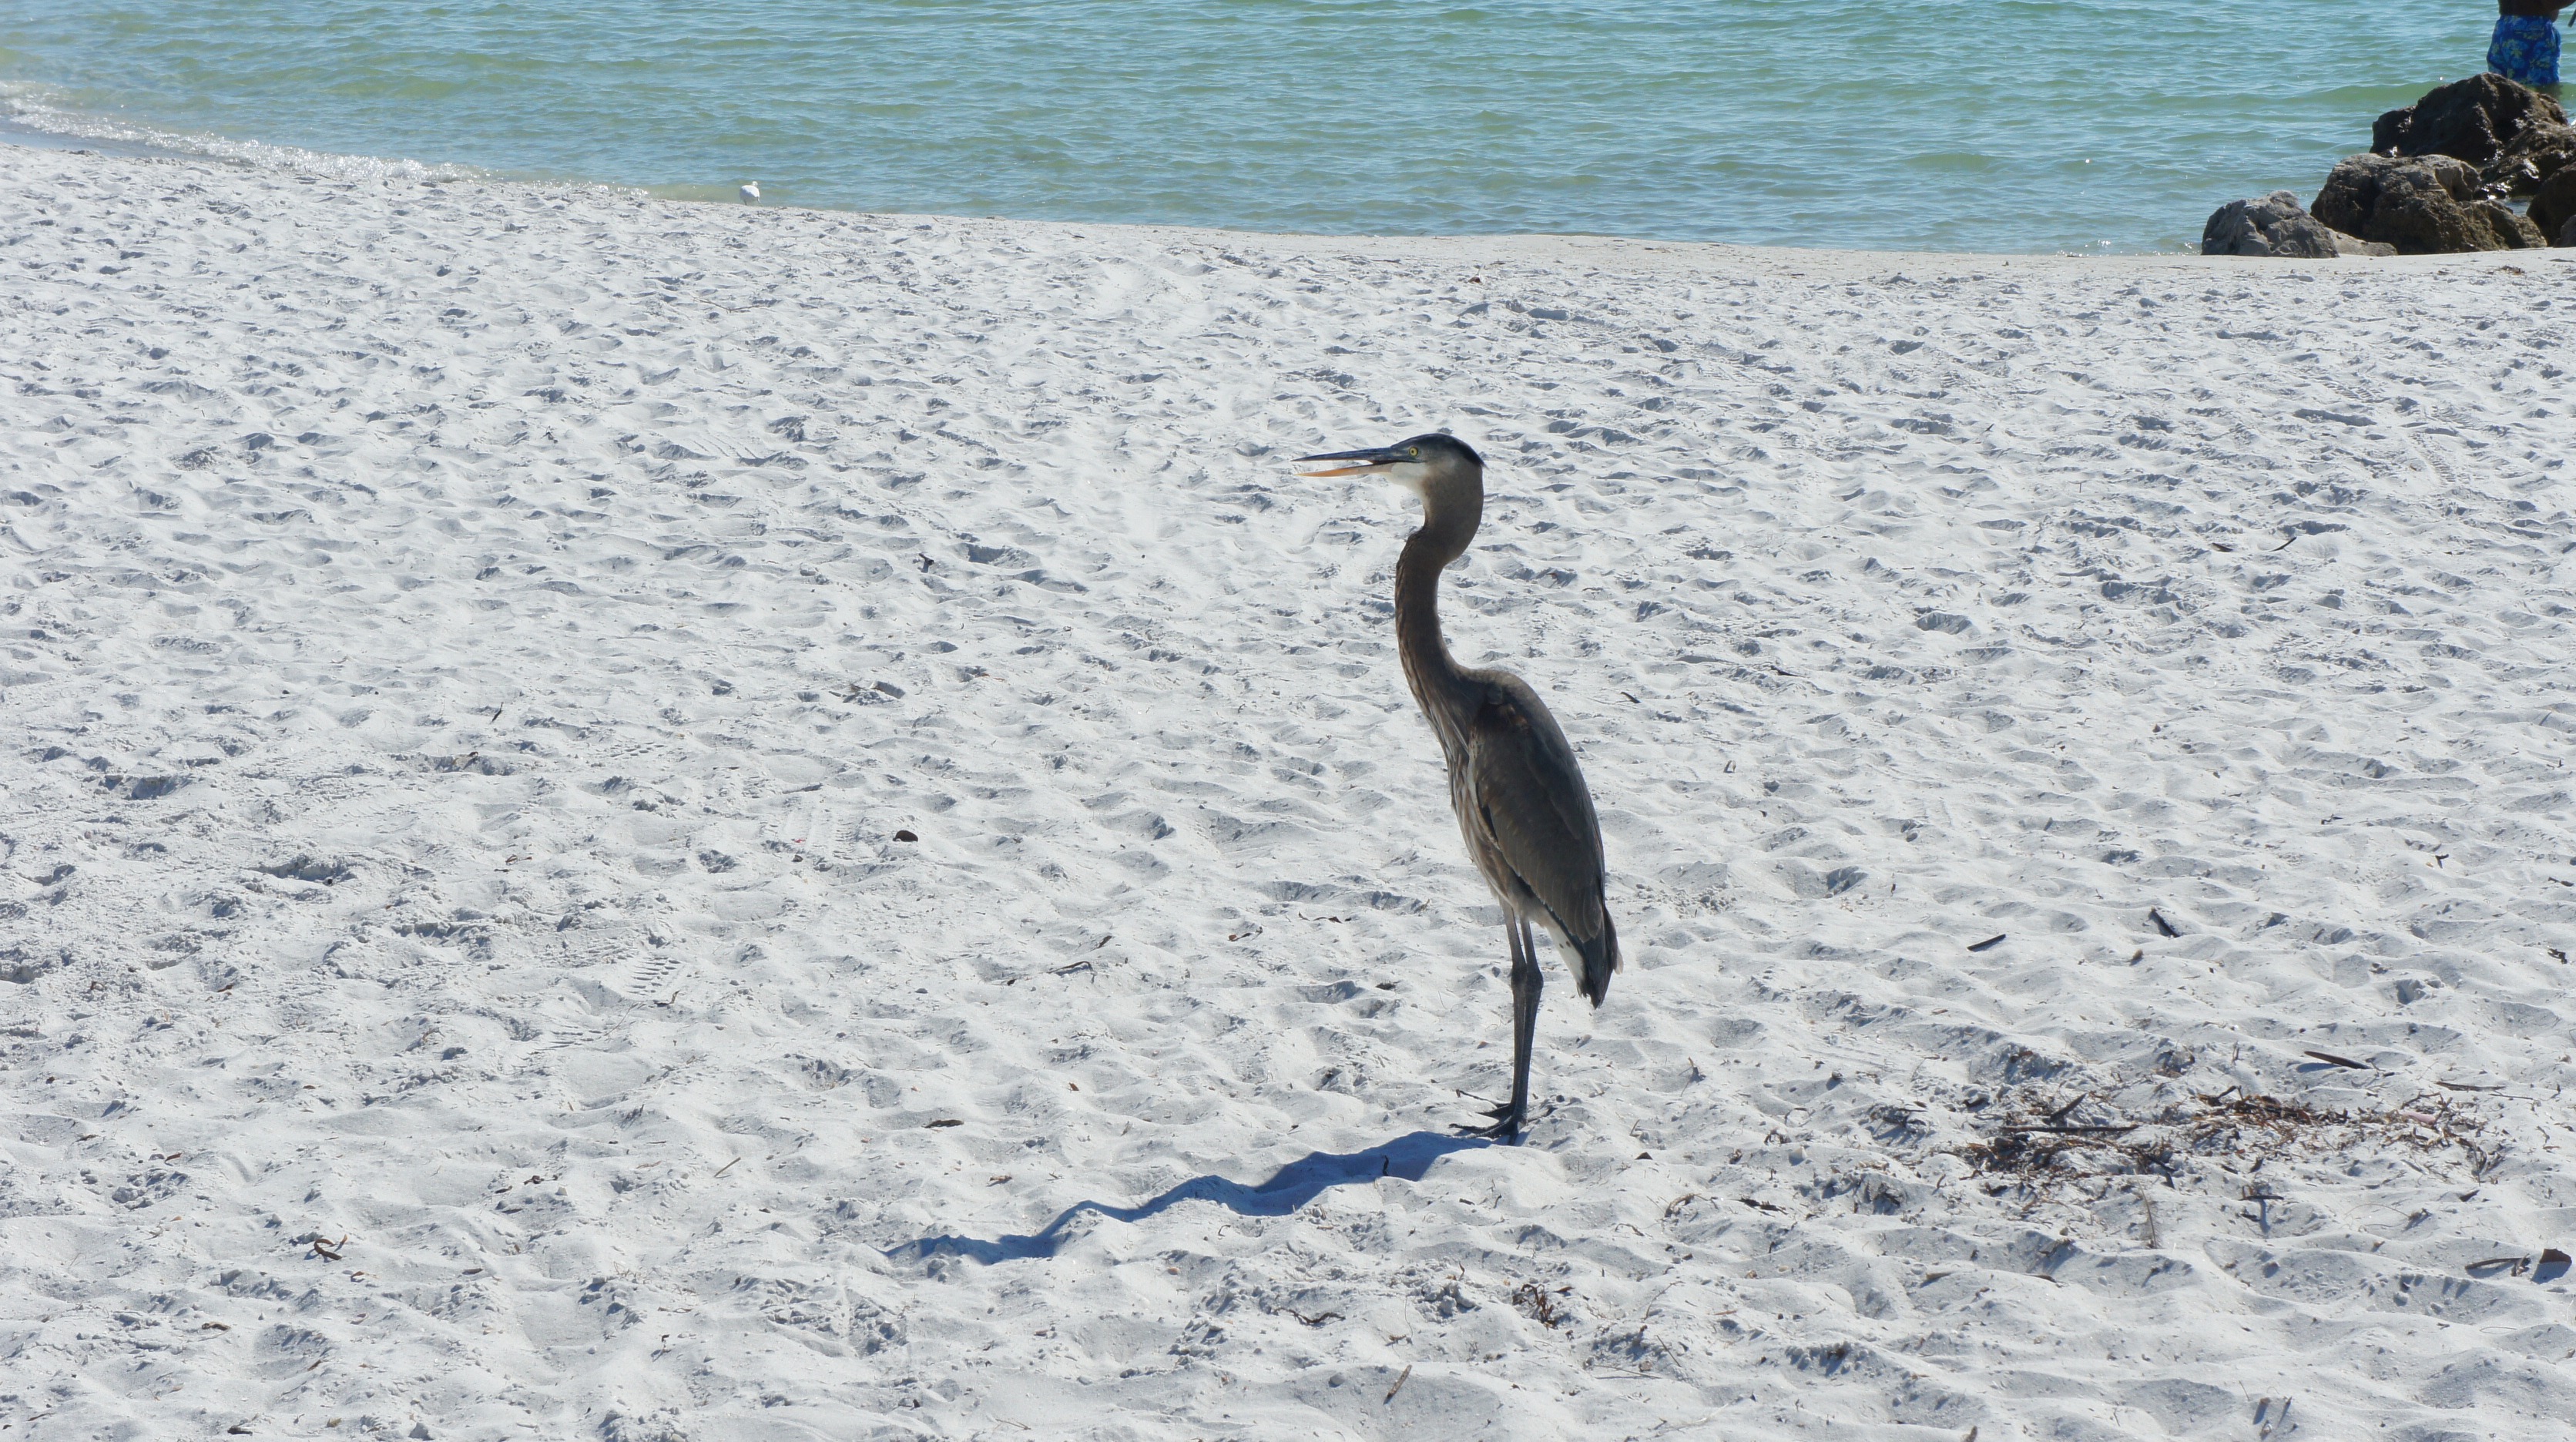
beach, sea, nature, sand, bird, wildlife, fauna, heron, animal world, flightless bird